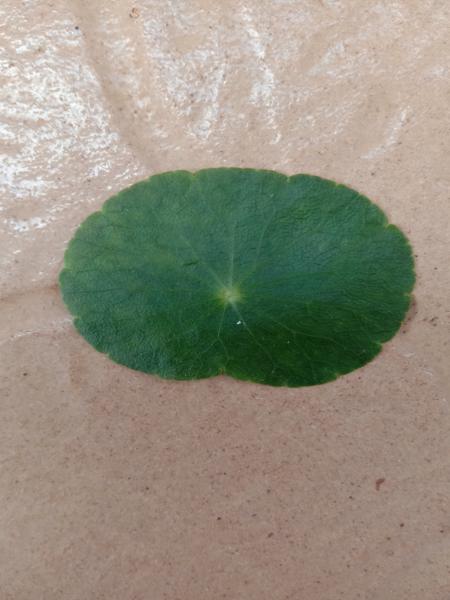
Plant: Bhrami